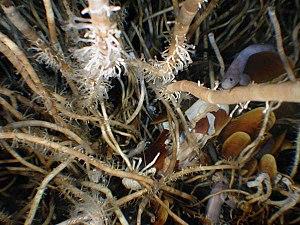
Des Vers tubicoles, des coraux mous et des moules chimiosynthétiques vivent autour d'un suintement hydrothermal, à 3000 m aux pieds de l'escarpement du plateau continental de la Floride. Un poisson de la famille des lycodes, un crustacé décapode de la famille des Galatheidae|Galatheidae (sorte de crabe) et une crevette de la famille des Alvinocarididae s'alimentent sur des moules endommagées au cours d'un exercice d'échantillonnage.http://oceanexplorer.noaa.gov/explorations/deepeast01/background/complexity/media/complexity2.html Source de l'image